Kamosu Shrine

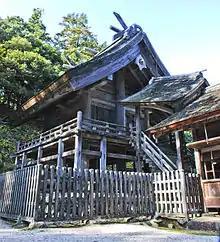
Honden (1583), a National Treasure

is a Shinto shrine in Matsue, Shimane Prefecture, Japan. The Taisha-zukuri Honden of 1583 is a National Treasure. The coeval branch Inari shrine is an Important Cultural Property.